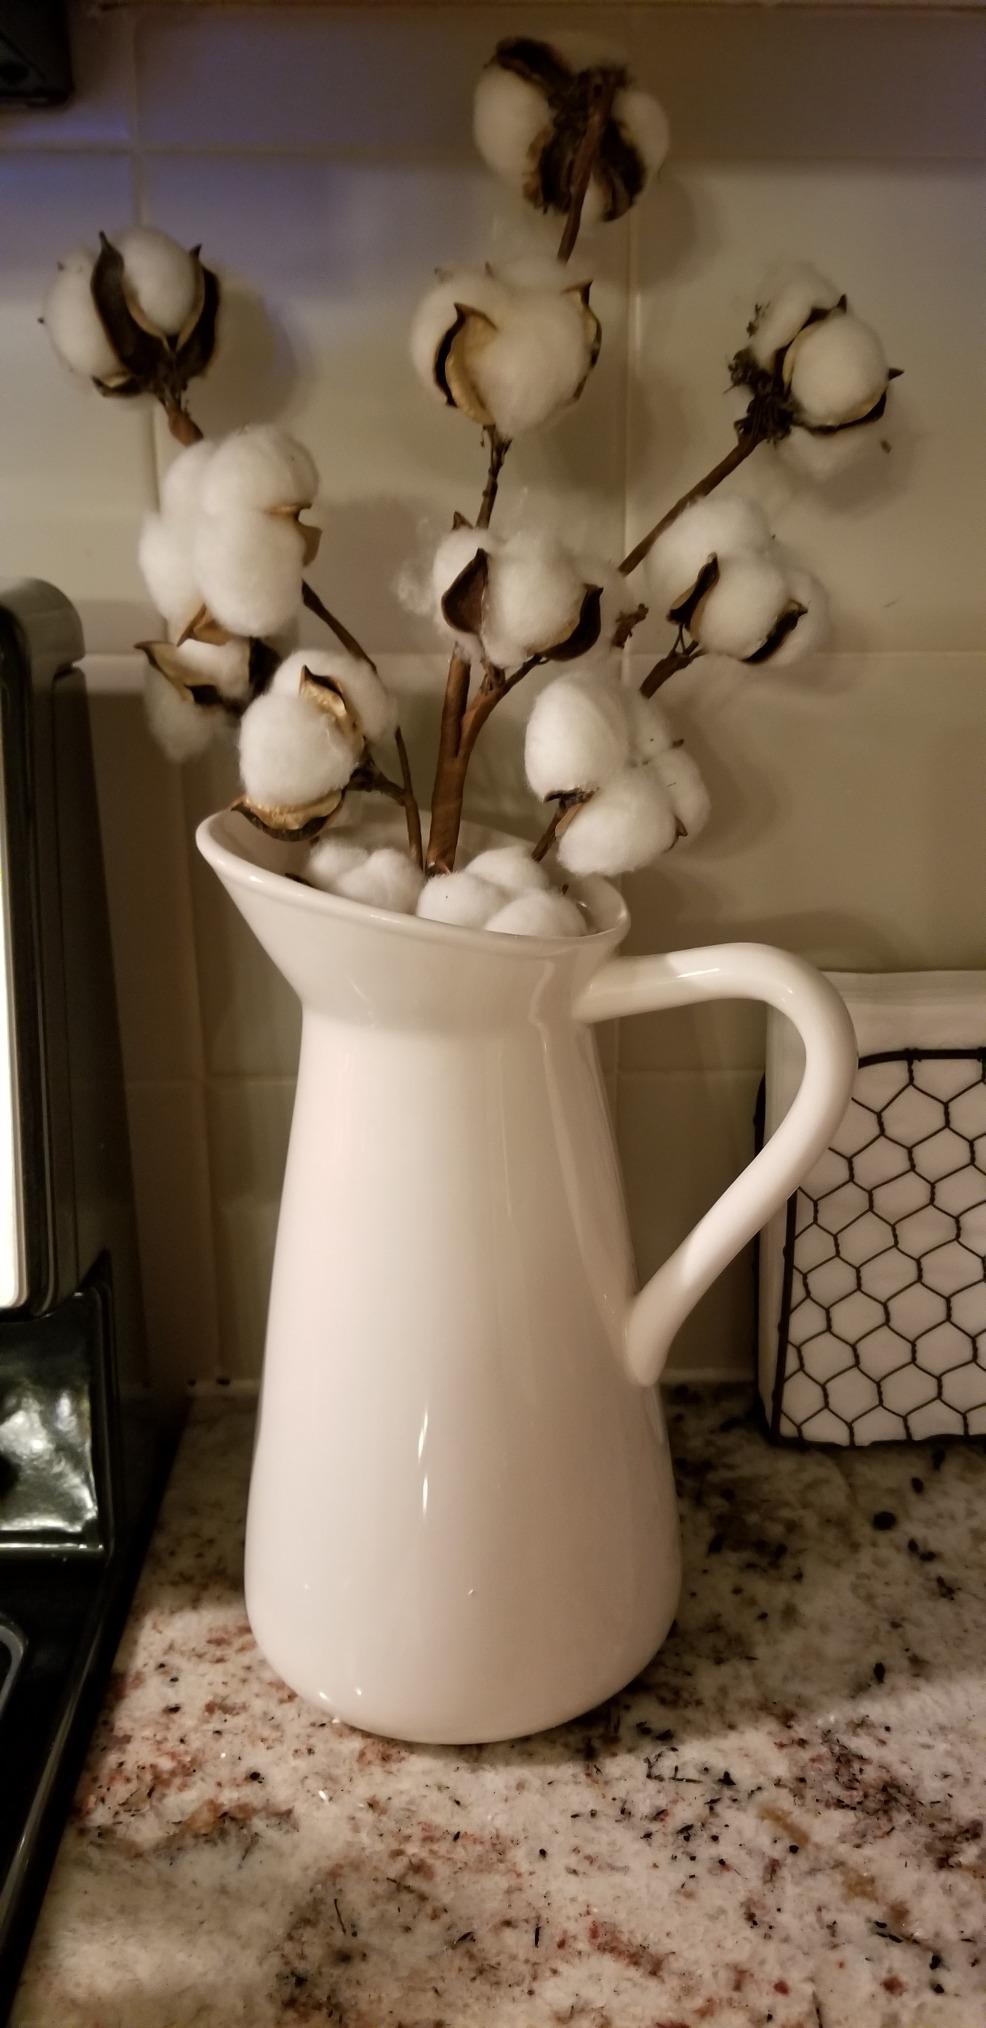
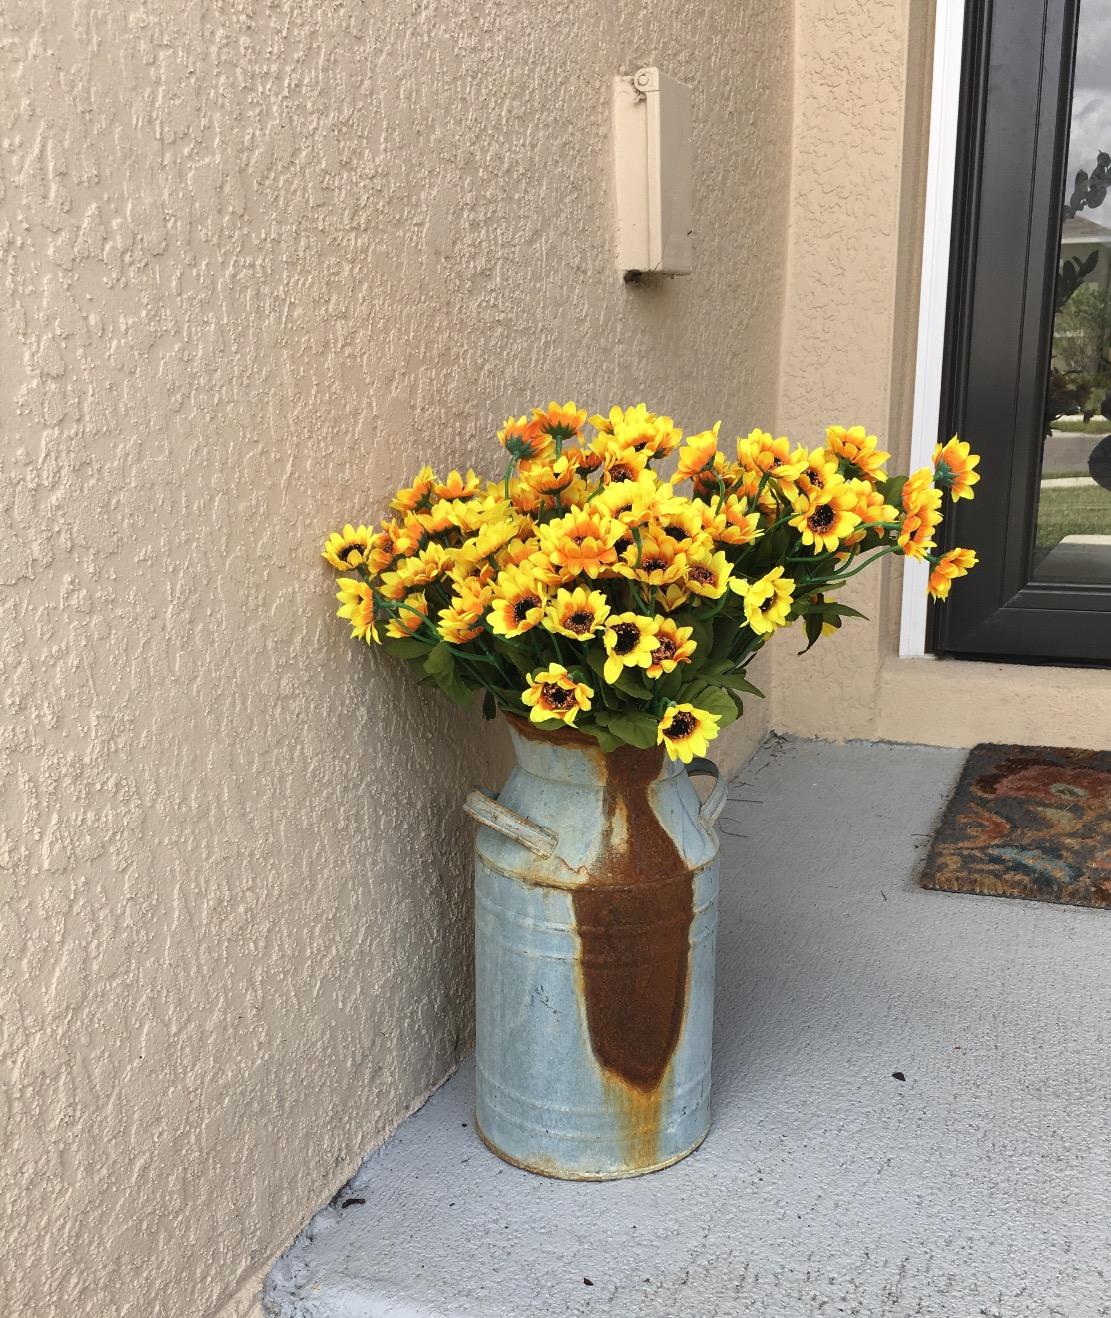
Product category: vase
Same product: no